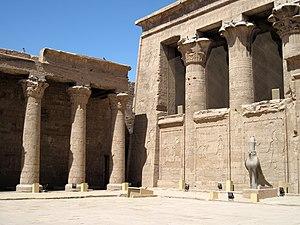
Les dieux et déesses de l’Égypte antique représentent une foule considérable de plus d'un millier de puissances surnaturelles ; divinités cosmogoniques, divinités provinciales, divinités locales, divinités funéraires, personnification de phénomènes naturels ou de concepts abstraits, ancêtres déifiés, démons, génies, divinités étrangères importées, etc. Le terme égyptien pour dieu est netjer et son plus ancien hiéroglyphe représente vraisemblablement un mat enveloppé de bandelettes de tissu. Pour désigner le concept de la divinité, les glyphes alternatifs sont le faucon sur un perchoir et un personnage accroupi. D'autres termes existent pour désigner une divinité, tel baou ou sekhem mais leur diffusion a été de moindre importance.